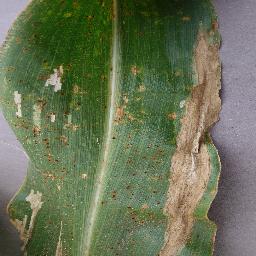
Label: Corn_(Maize)___Northern_Leaf_Blight